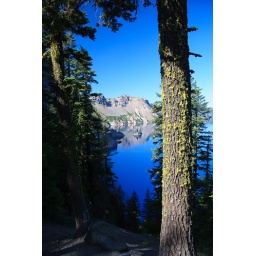
Almost lost in the blue of the water and sky.